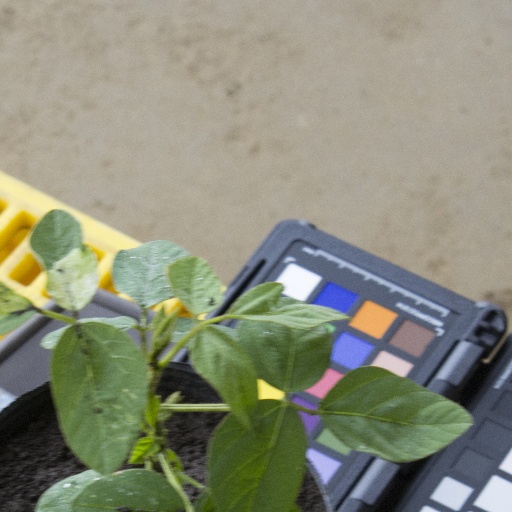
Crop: soybean